Gulag Boss: A Soviet Memoir

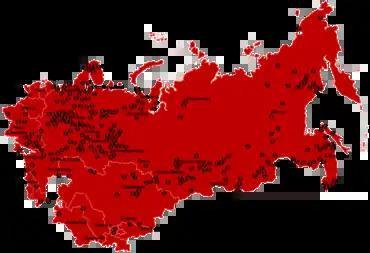
Russian map of active Soviet Union Gulag camps c.1923-1967. It is suggested that upwards of 10 million people were taken prisoner at Gulags across the USSR's territories.

Gulags (Russian: ГУЛаг, acronym of the Russian words "Glavnoe upravlenia lagerei", meaning in English: Main Administration of Camps) were forced labor camps operated under the Soviet Union officially from April 25, 1930, until their abolishment by an MVD order on January 25, 1960; although, unofficially, political and criminal prisoners continued to endure forced labour internment until the late 1980s. Originally founded by Vladimir Lenin, the Gulag system continued to expand before reaching its peak during Stalin's rule from the 1930s to the early 1950s. At the height of the USSR, there were 478 gulags, including 53 independent corrective labour colonies (the most common prison system in Russia involving both penal detention and compulsory work) in addition to a vast web of 425 corrective labour colonies spread out across Russia and its territories; this was not including a number of preexisting prisons operated by the State.